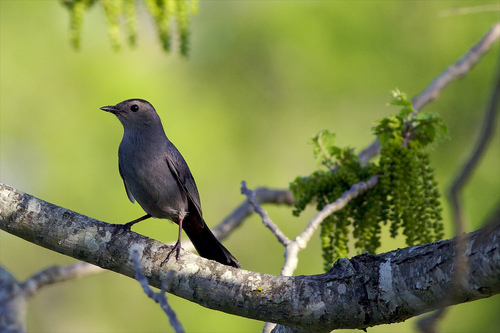
a bird has a small black bill and all of its feathers a a solid grey color.
the bird has a small black bill and a black eyering.
a grayish bird is standing a tree truck looking out at a distance.
a small sized bird that has tones of dark grey and a medium sized pointed billa completely black bird with thin thighs and a long tail.
a small bid with grey covering its entire body except for the black inner nd outer retrices.
a small grey bird with a black crown; grey throat, breast and belly.
this bird has a very sleek appearance clad in all black feathers with black-toned feet and beak.
this bird has a small head, and is grey all over in color.
this bird has wings that are grey and has a black tail
Species: Gray Catbird